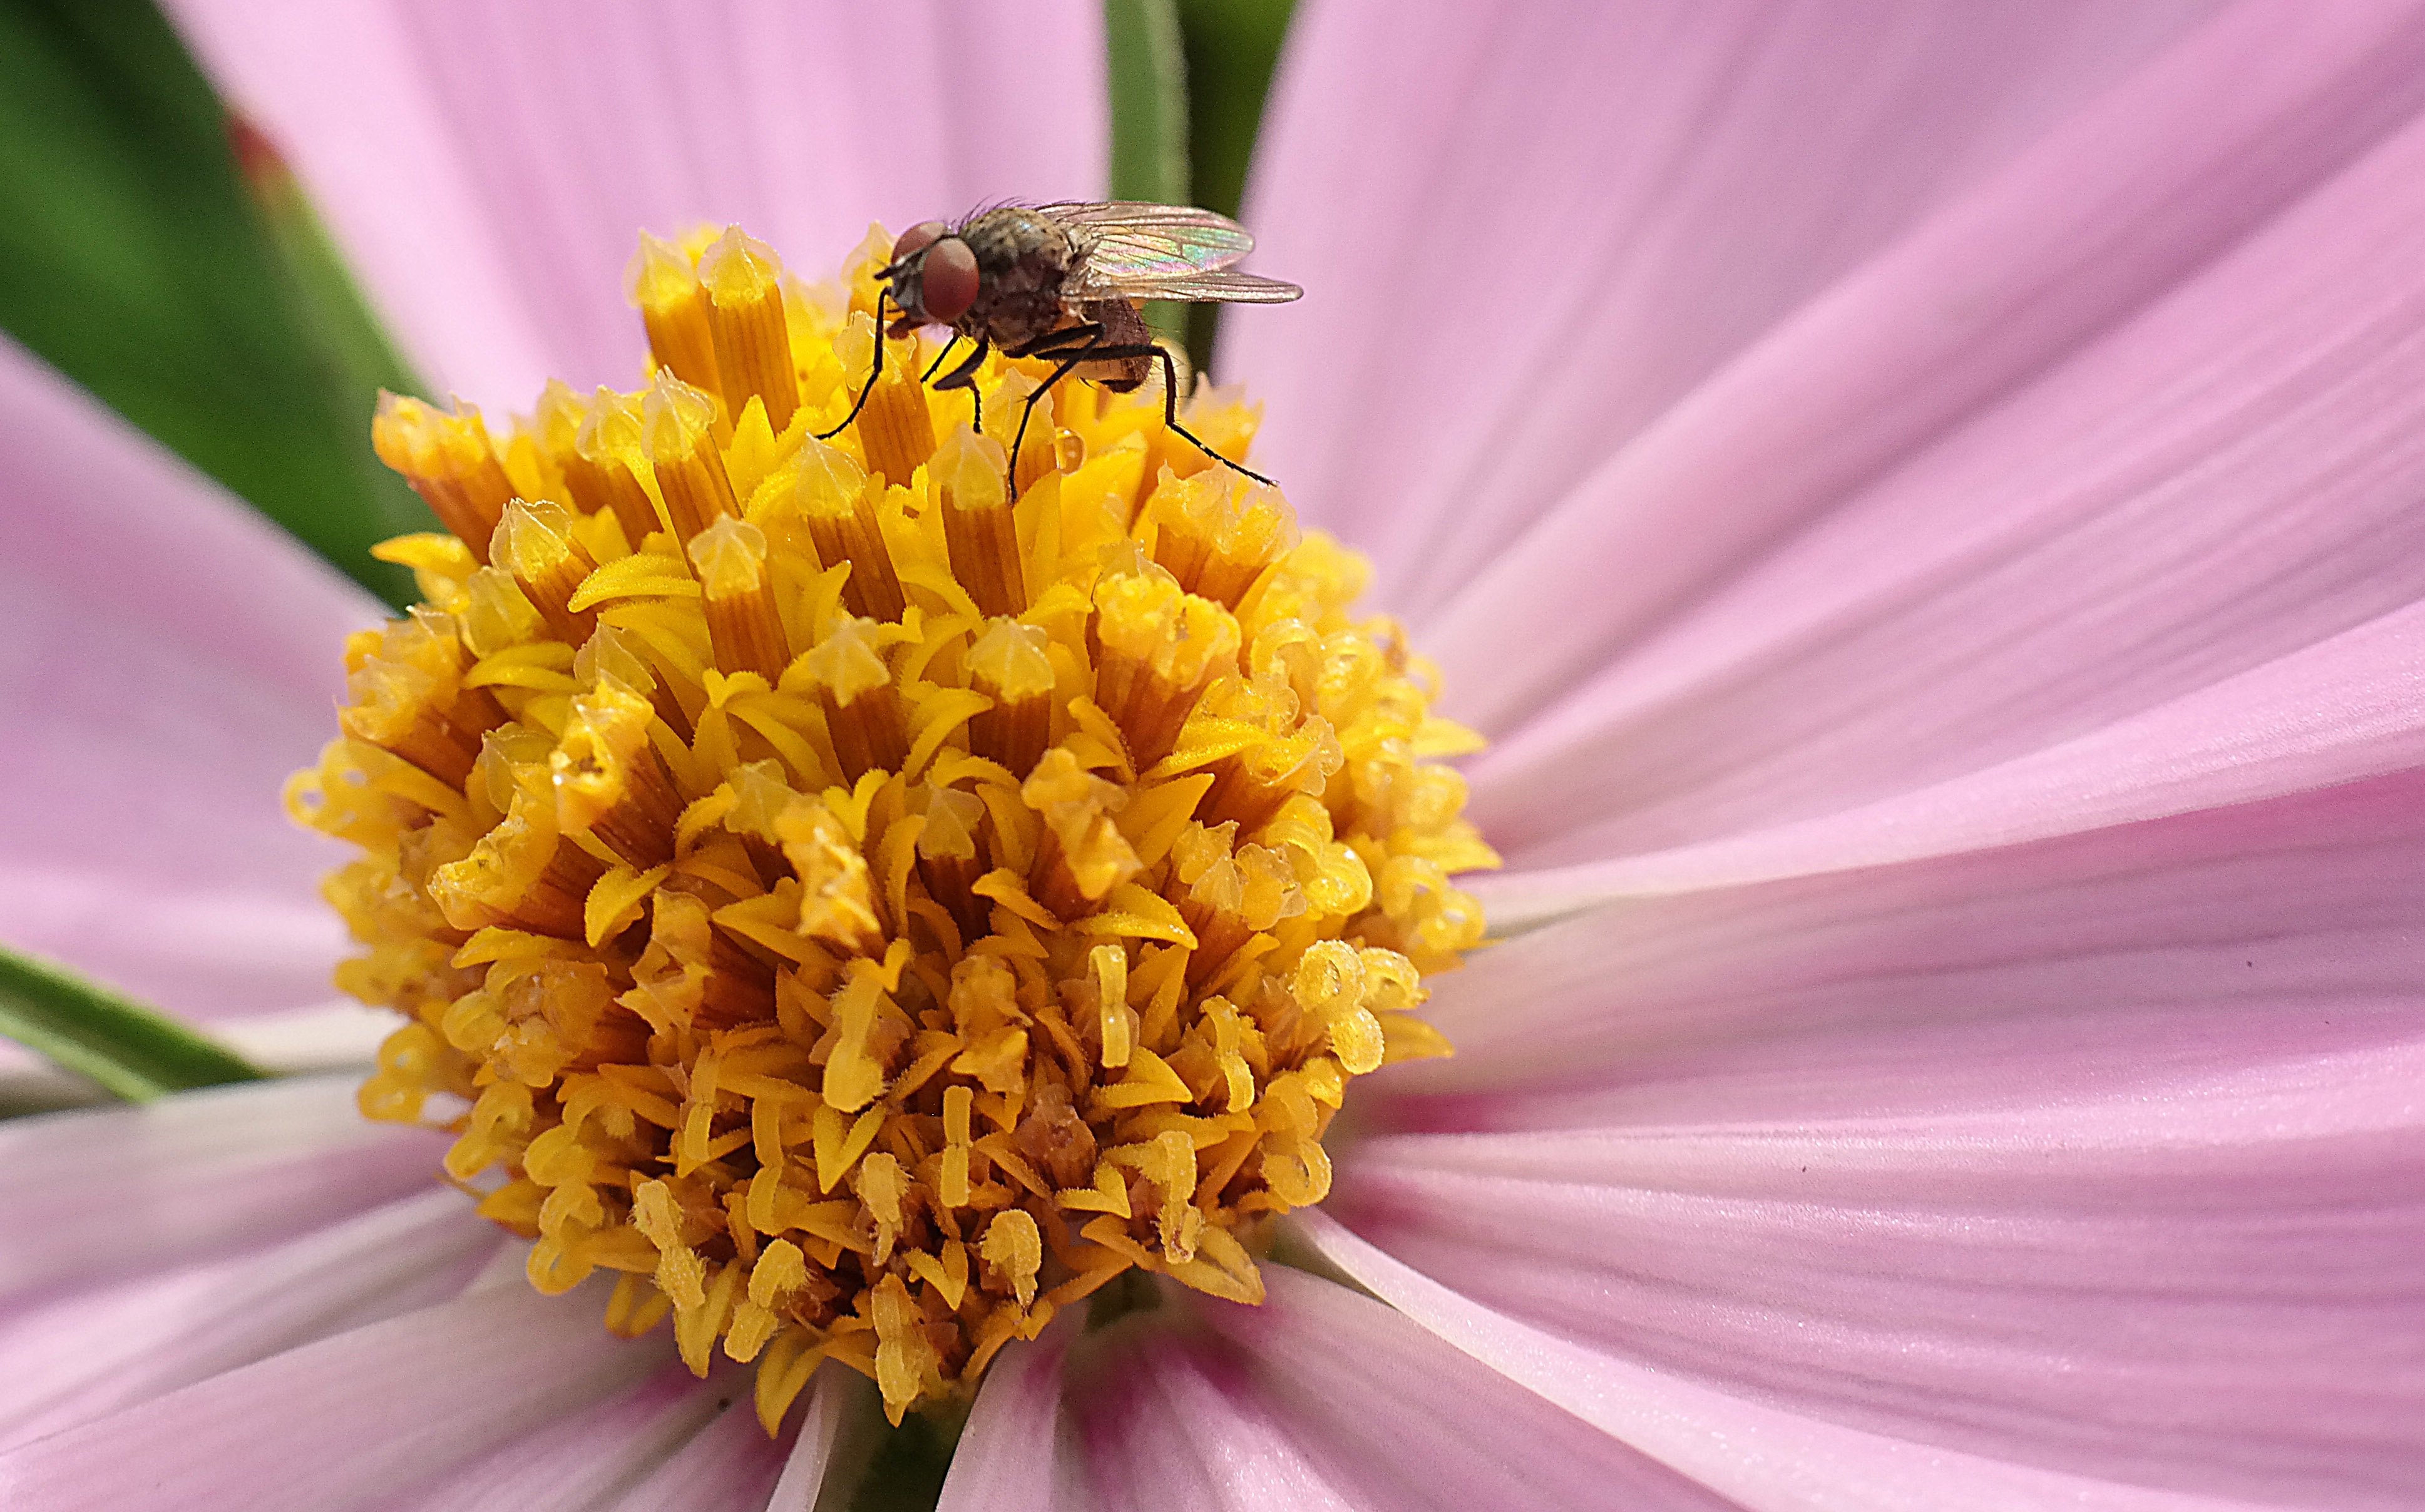
blossom, plant, flower, petal, bloom, fly, pollen, insect, botany, yellow, garden, pink, close, flora, fauna, invertebrate, close up, bee, nectar, macro photography, flowering plant, honey bee, daisy family, annual plant, plant stem, land plant, membrane winged insect